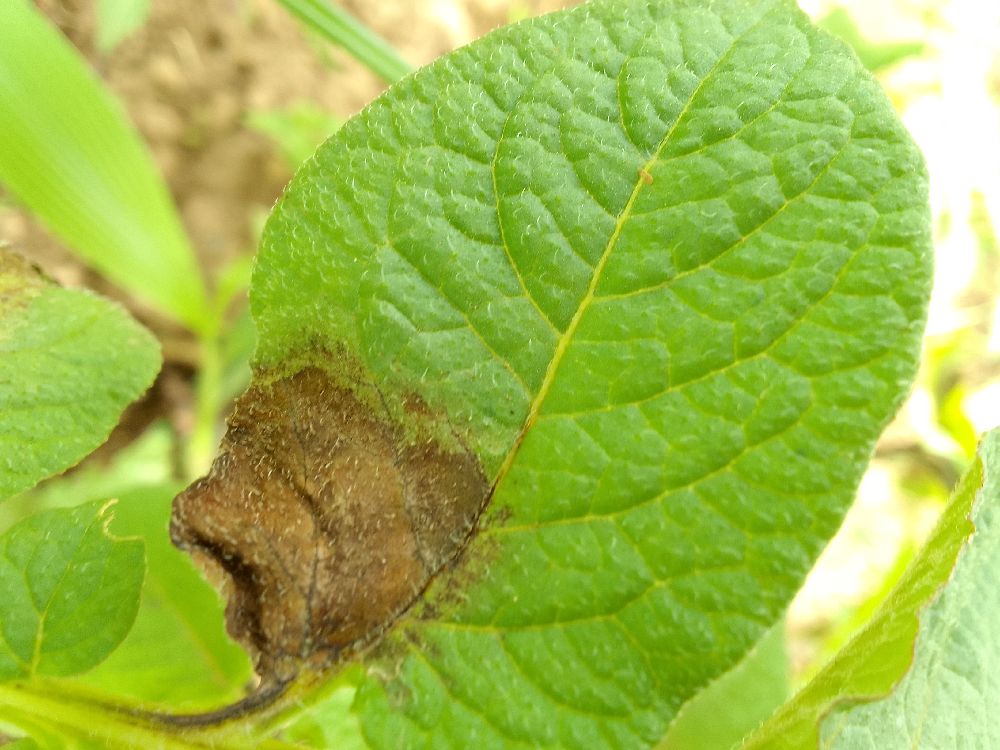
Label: Late blight